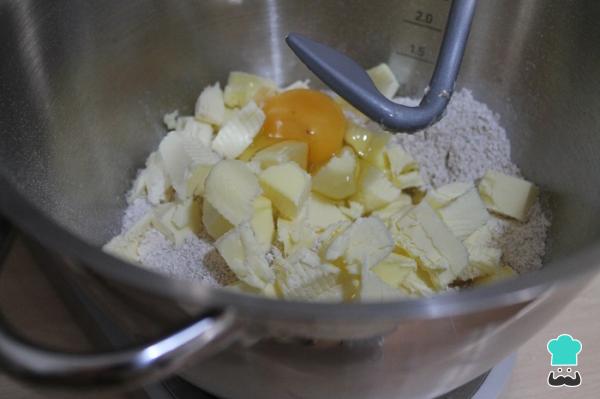
Para hacer nuestro pastel de setas y avellanas, primero elaboraremos la masa: poner en un bol amplio la harina, la pizca de sal, el huevo y la mantequilla cortada en trocitos. Utilizar preferiblemente una amasadora, y si no disponemos de ella, amasar con las manos.